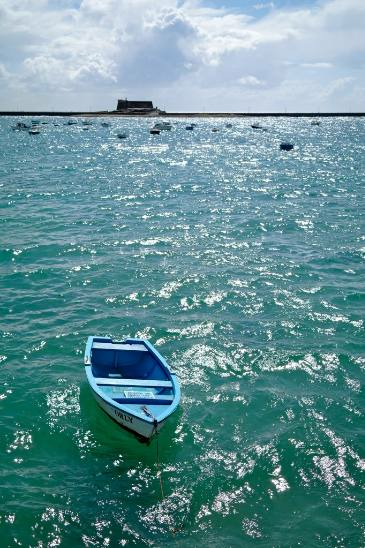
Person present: No